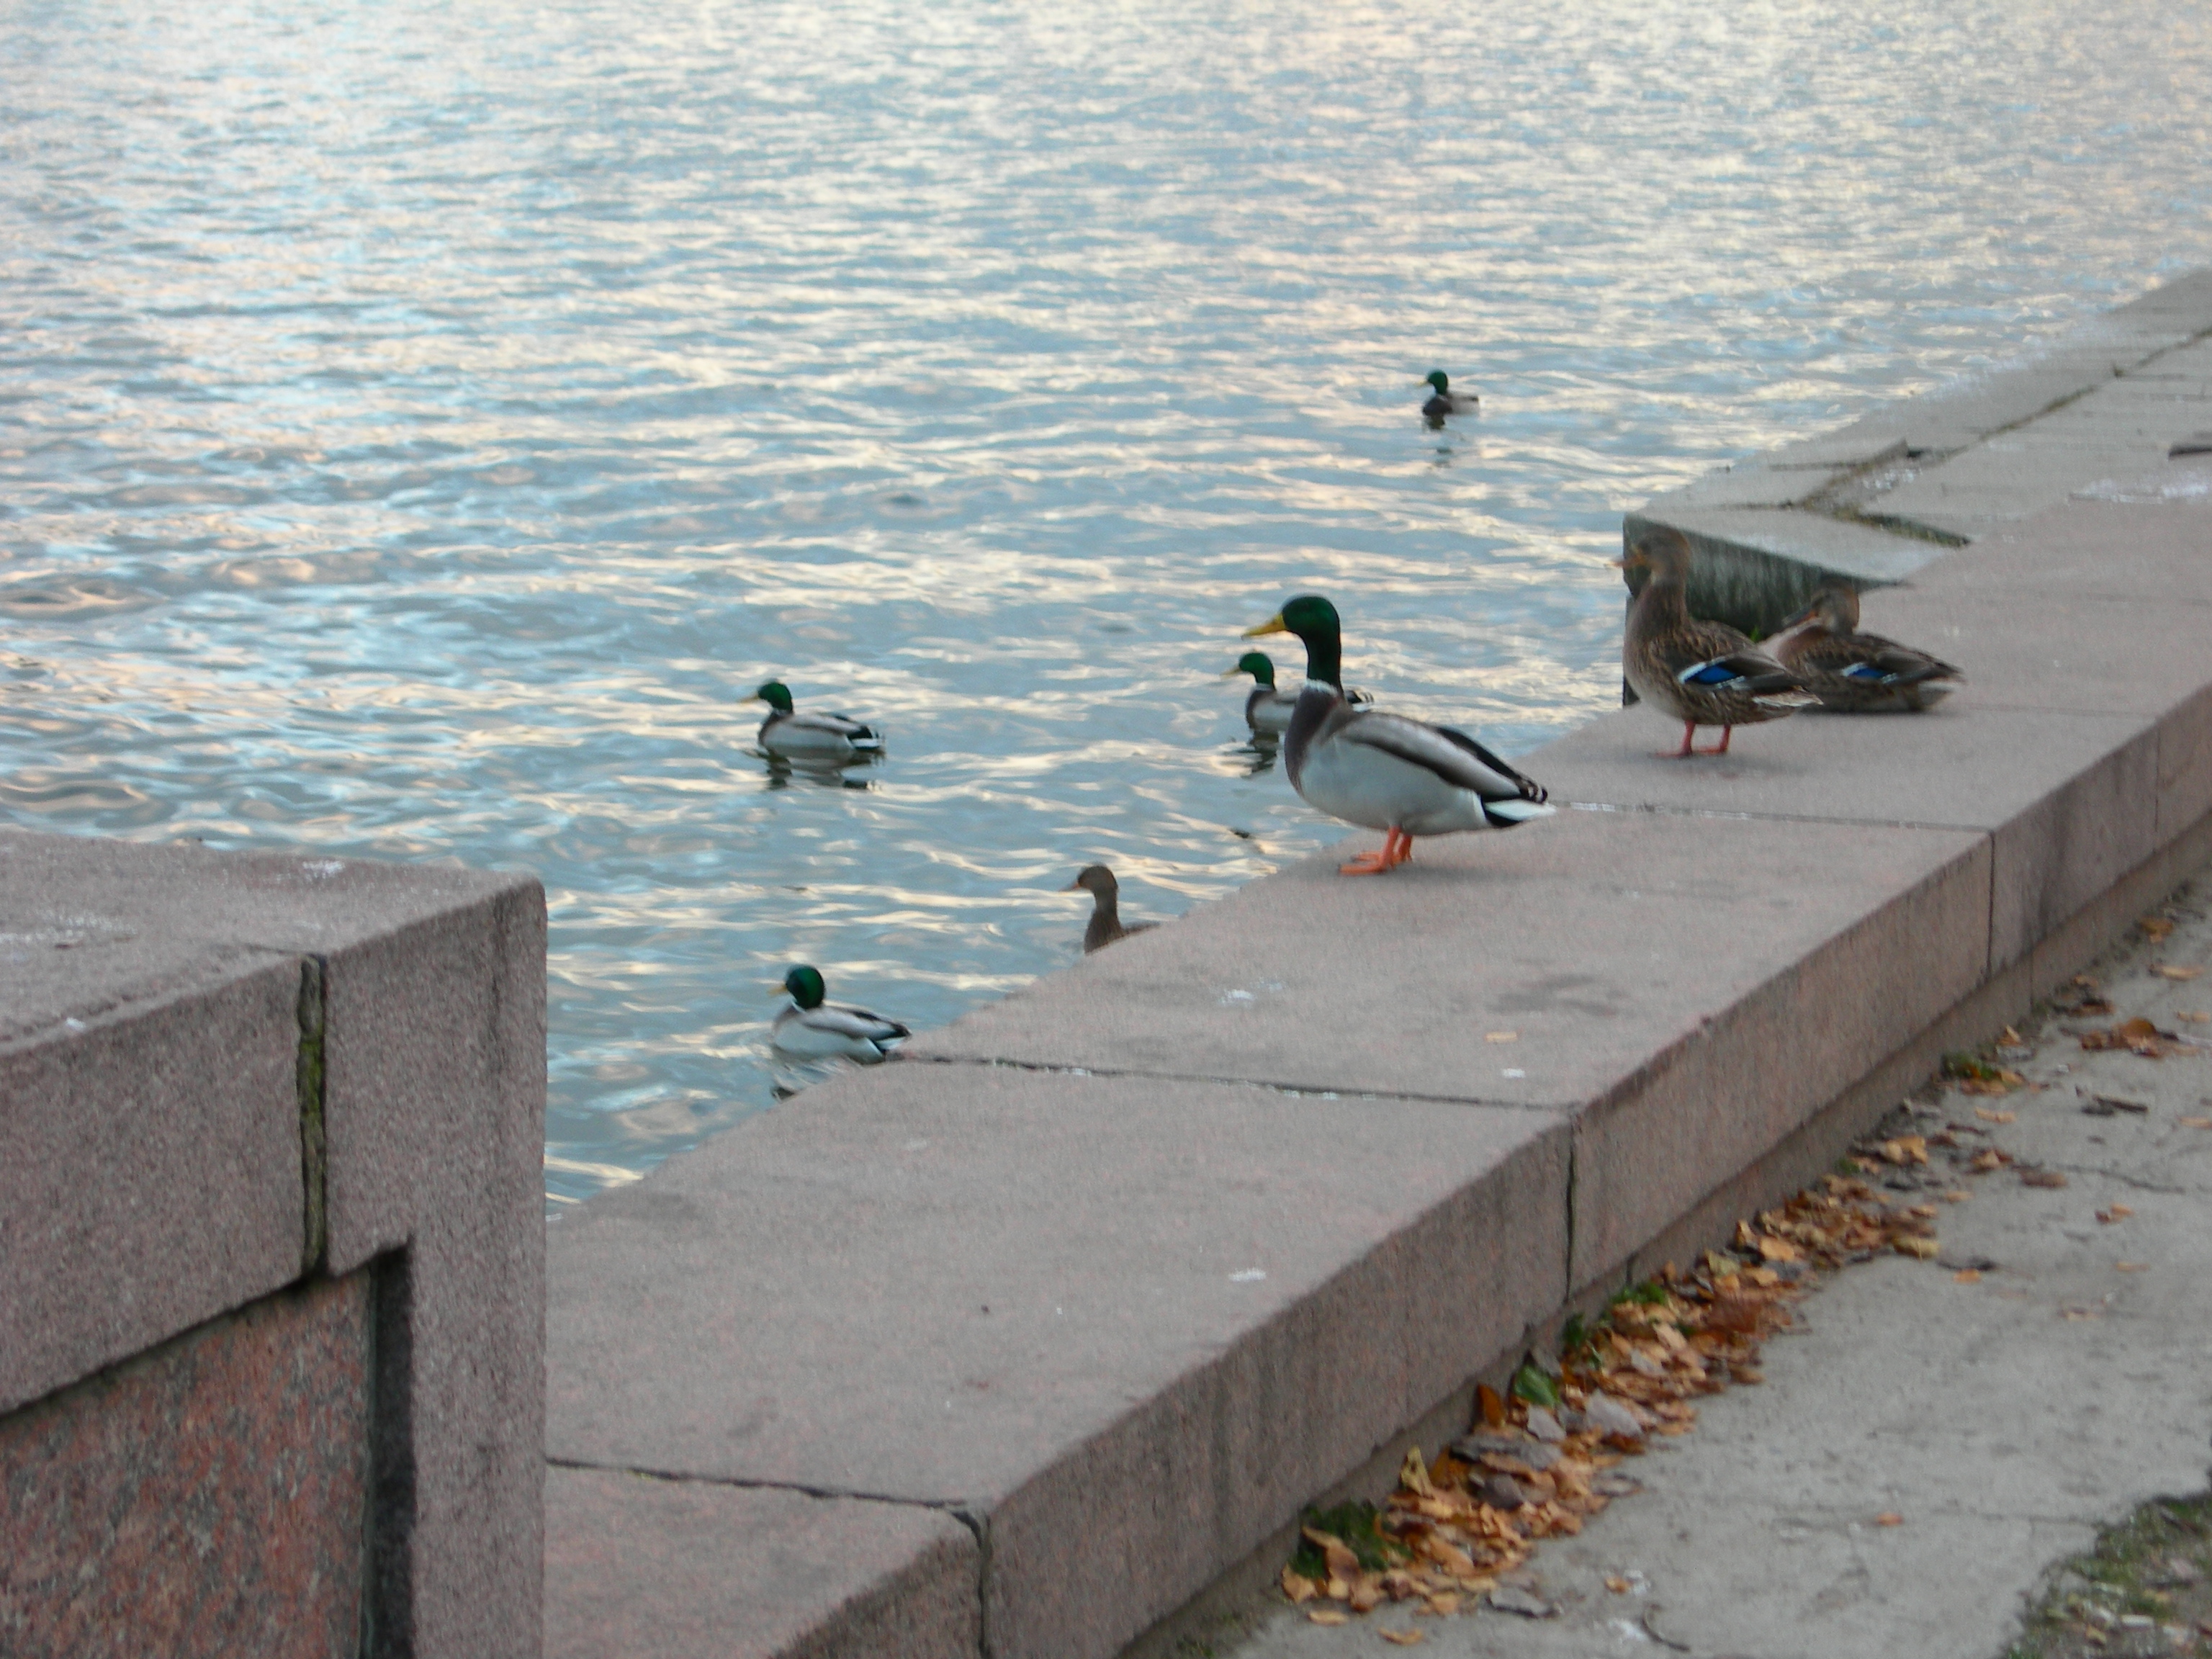
sea, bird, street, animal, nikon, life, birds, duck, animals, moscow, water bird